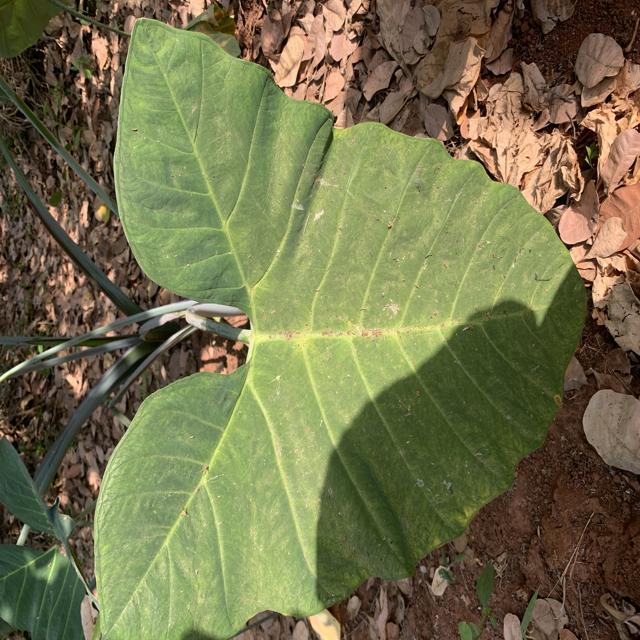
Label: Healthy